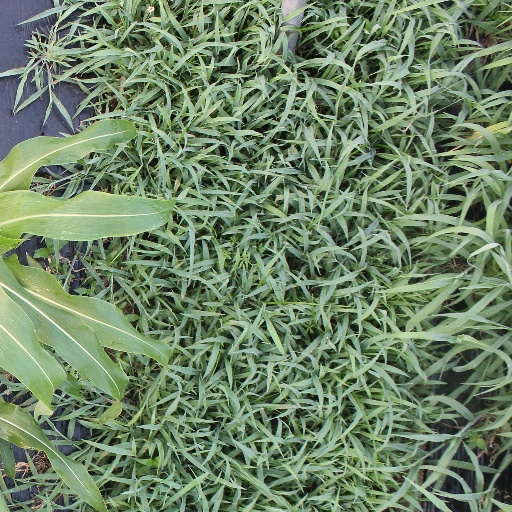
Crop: sorghum